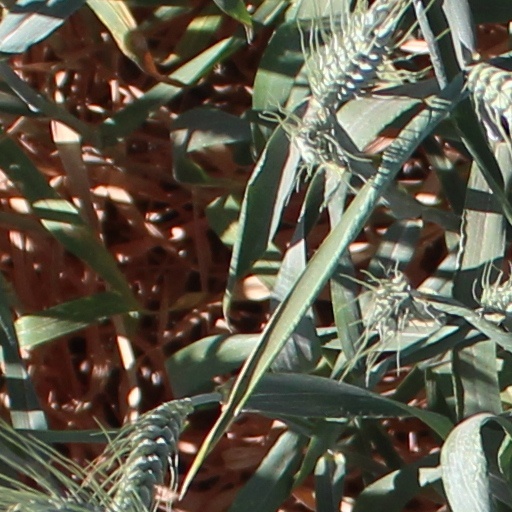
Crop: wheat